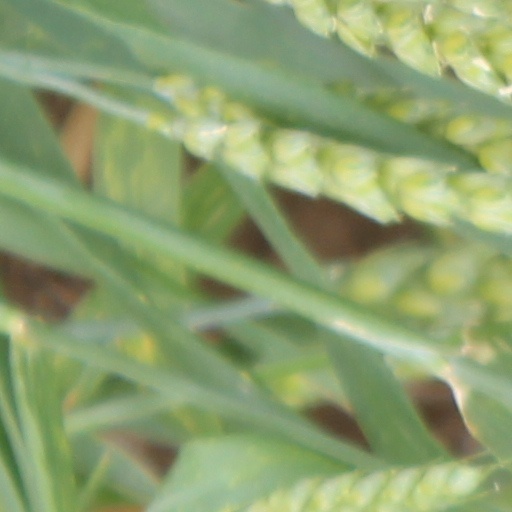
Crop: wheat